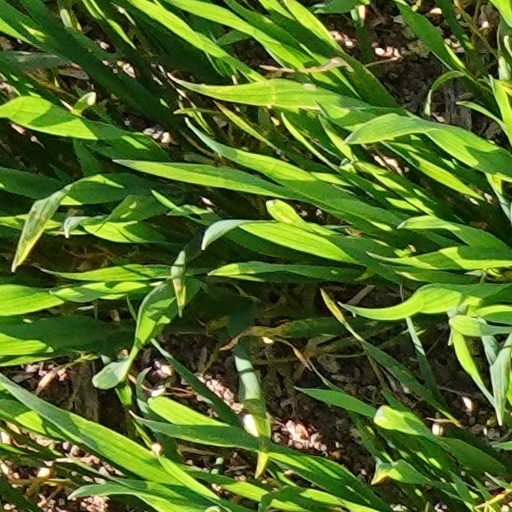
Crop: wheat